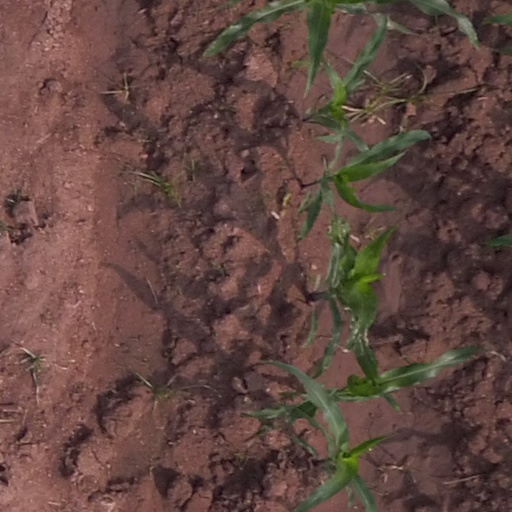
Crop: maize; corn